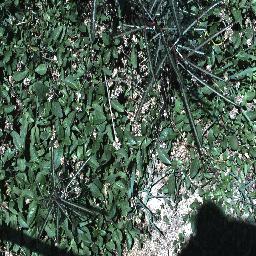
Label: parkinsonia